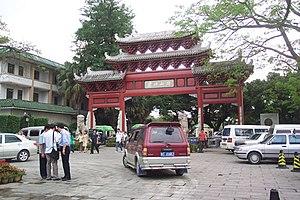
Huizhou est une ville de la province du Guangdong en Chine située à 90 km au nord-est de Hong-Kong.